Maurice Ravel

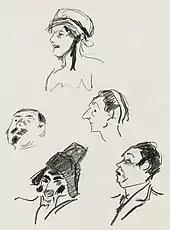
Sketches of the cast for the 1911 premiere of "L'heure espagnole" by

Ravel completed two operas, and worked on three others. The unrealised three were "Olympia", "La cloche engloutie" and "Jeanne d'Arc". "Olympia" was to be based on Hoffmann's "The Sandman"; he made sketches for it in 1898–99, but did not progress far. "La cloche engloutie" after Hauptmann's "The Sunken Bell" occupied him intermittently from 1906 to 1912, Ravel destroyed the sketches for both these works, except for a ""Symphonie horlogère"" which he incorporated into the opening of "L'heure espagnole". The third unrealised project was an operatic version of Joseph Delteil's 1925 novel about Joan of Arc. It was to be a large-scale, full-length work for the Paris Opéra, but Ravel's final illness prevented him from writing it.